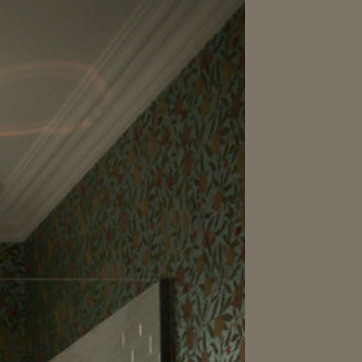
Material: wallpaper